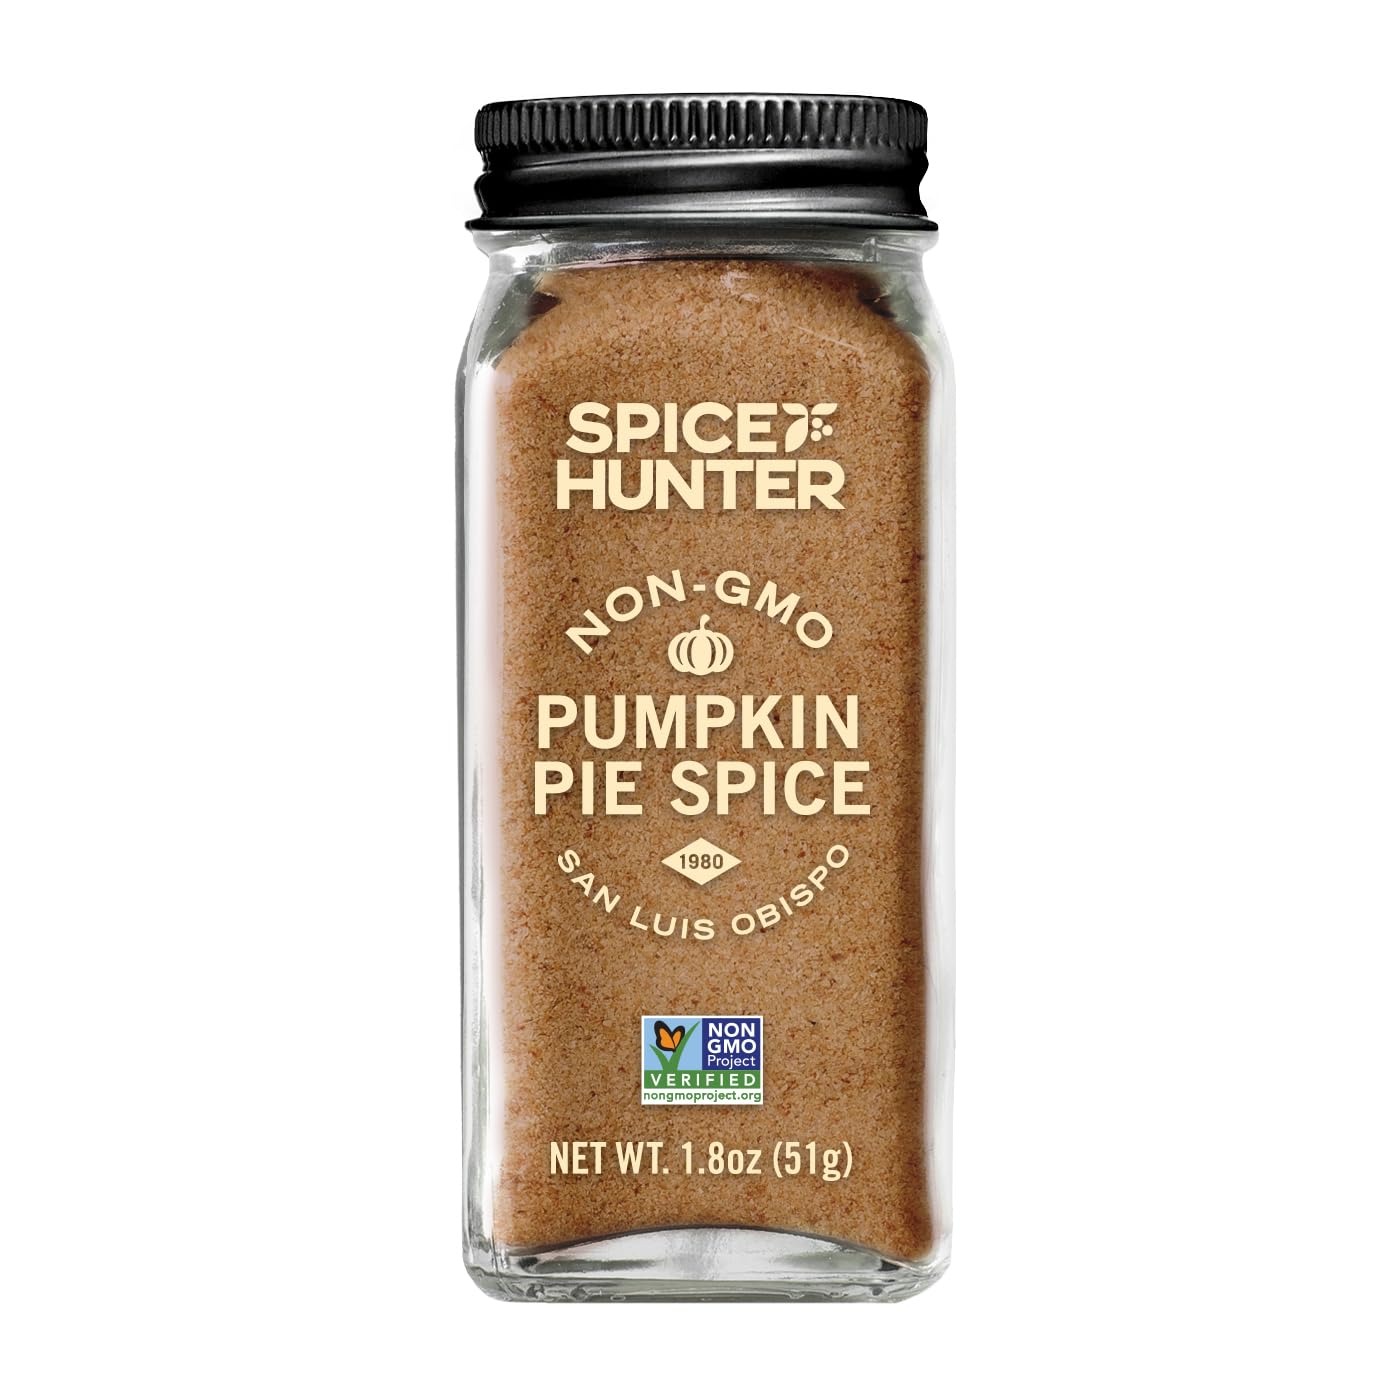
Item Name: SPICE PUMPKIN PIE
Bullet Point: Great Product
Value: 1.0
Unit: Ounce

Price: 10.97